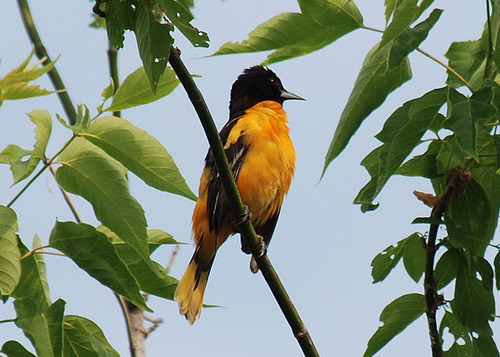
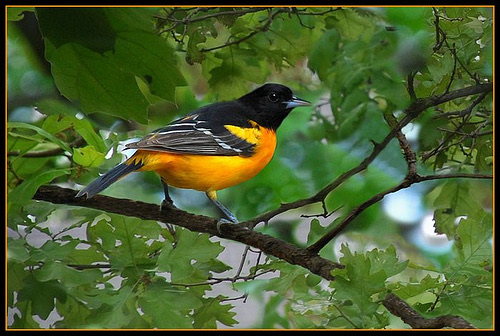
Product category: misc
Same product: yes